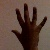
The image shows a hand gesture representing the number 5 in Indian Sign Language.